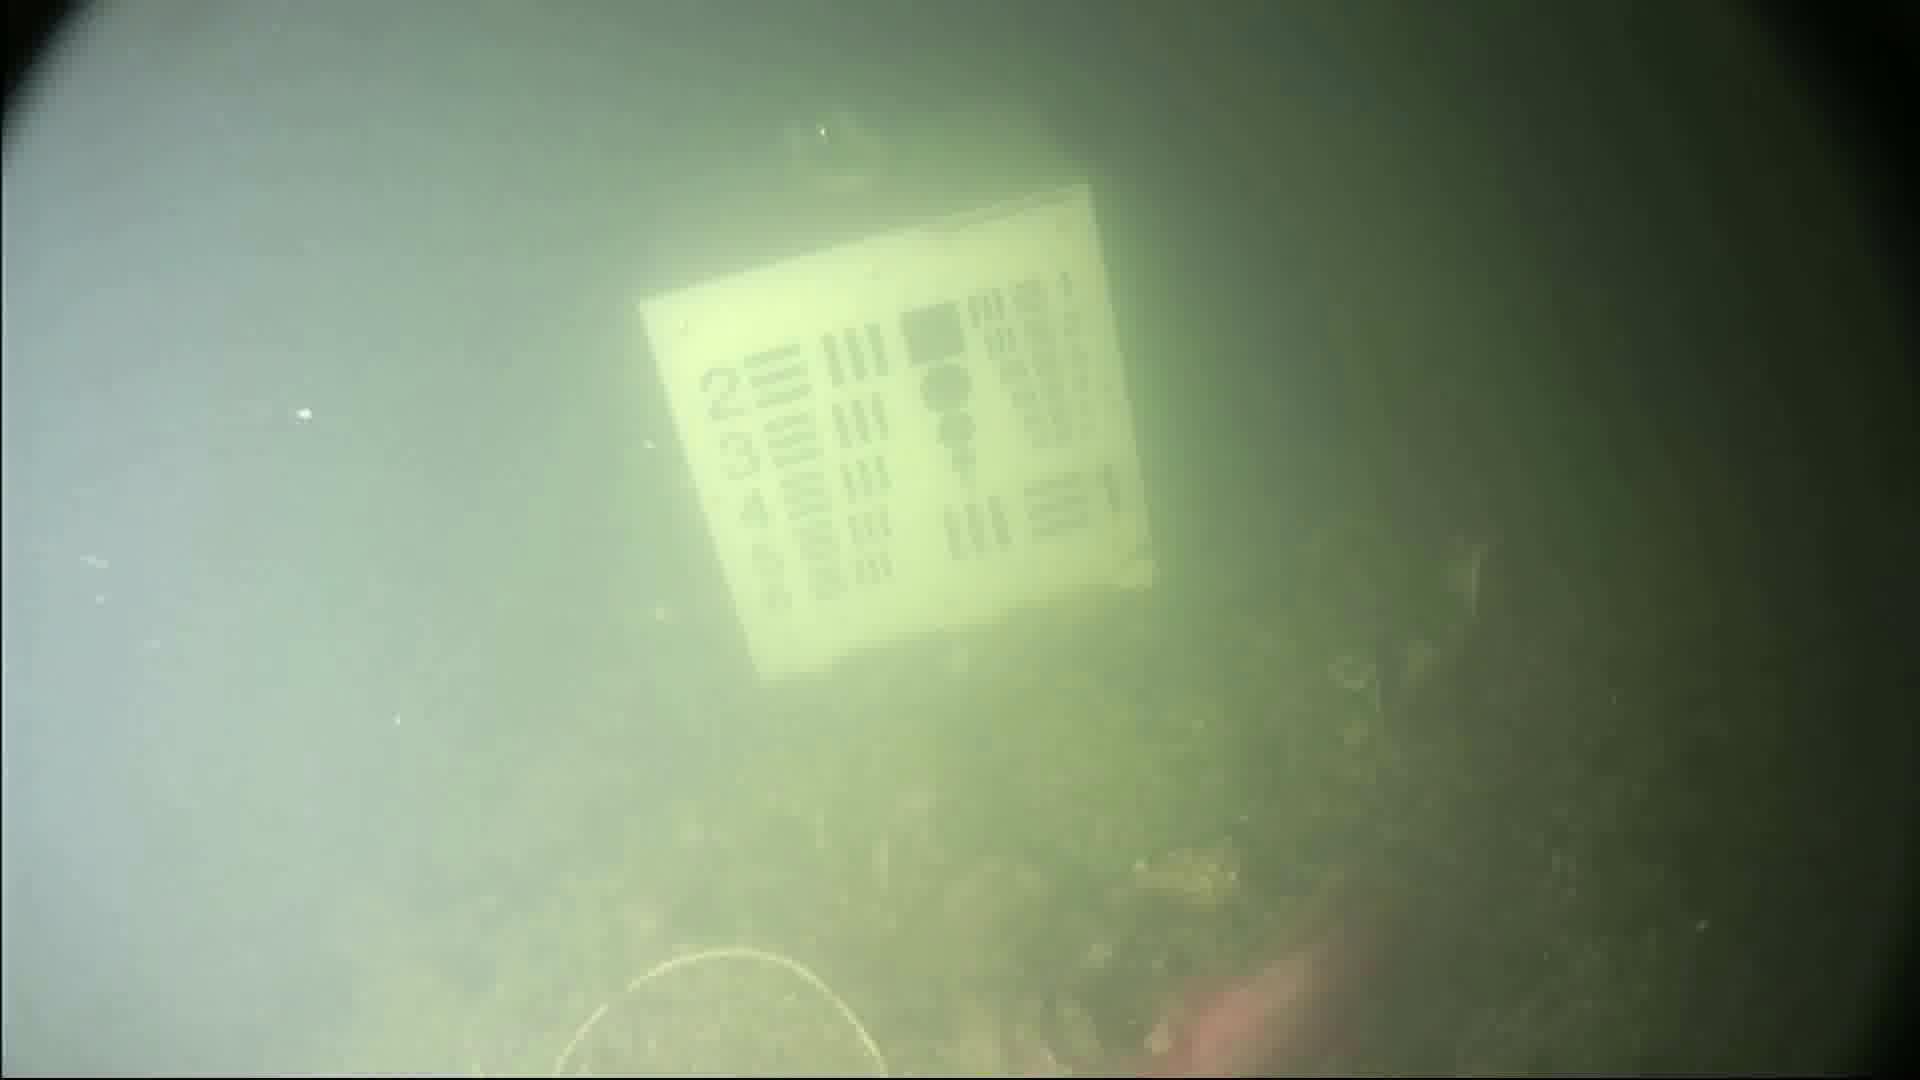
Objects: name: fish